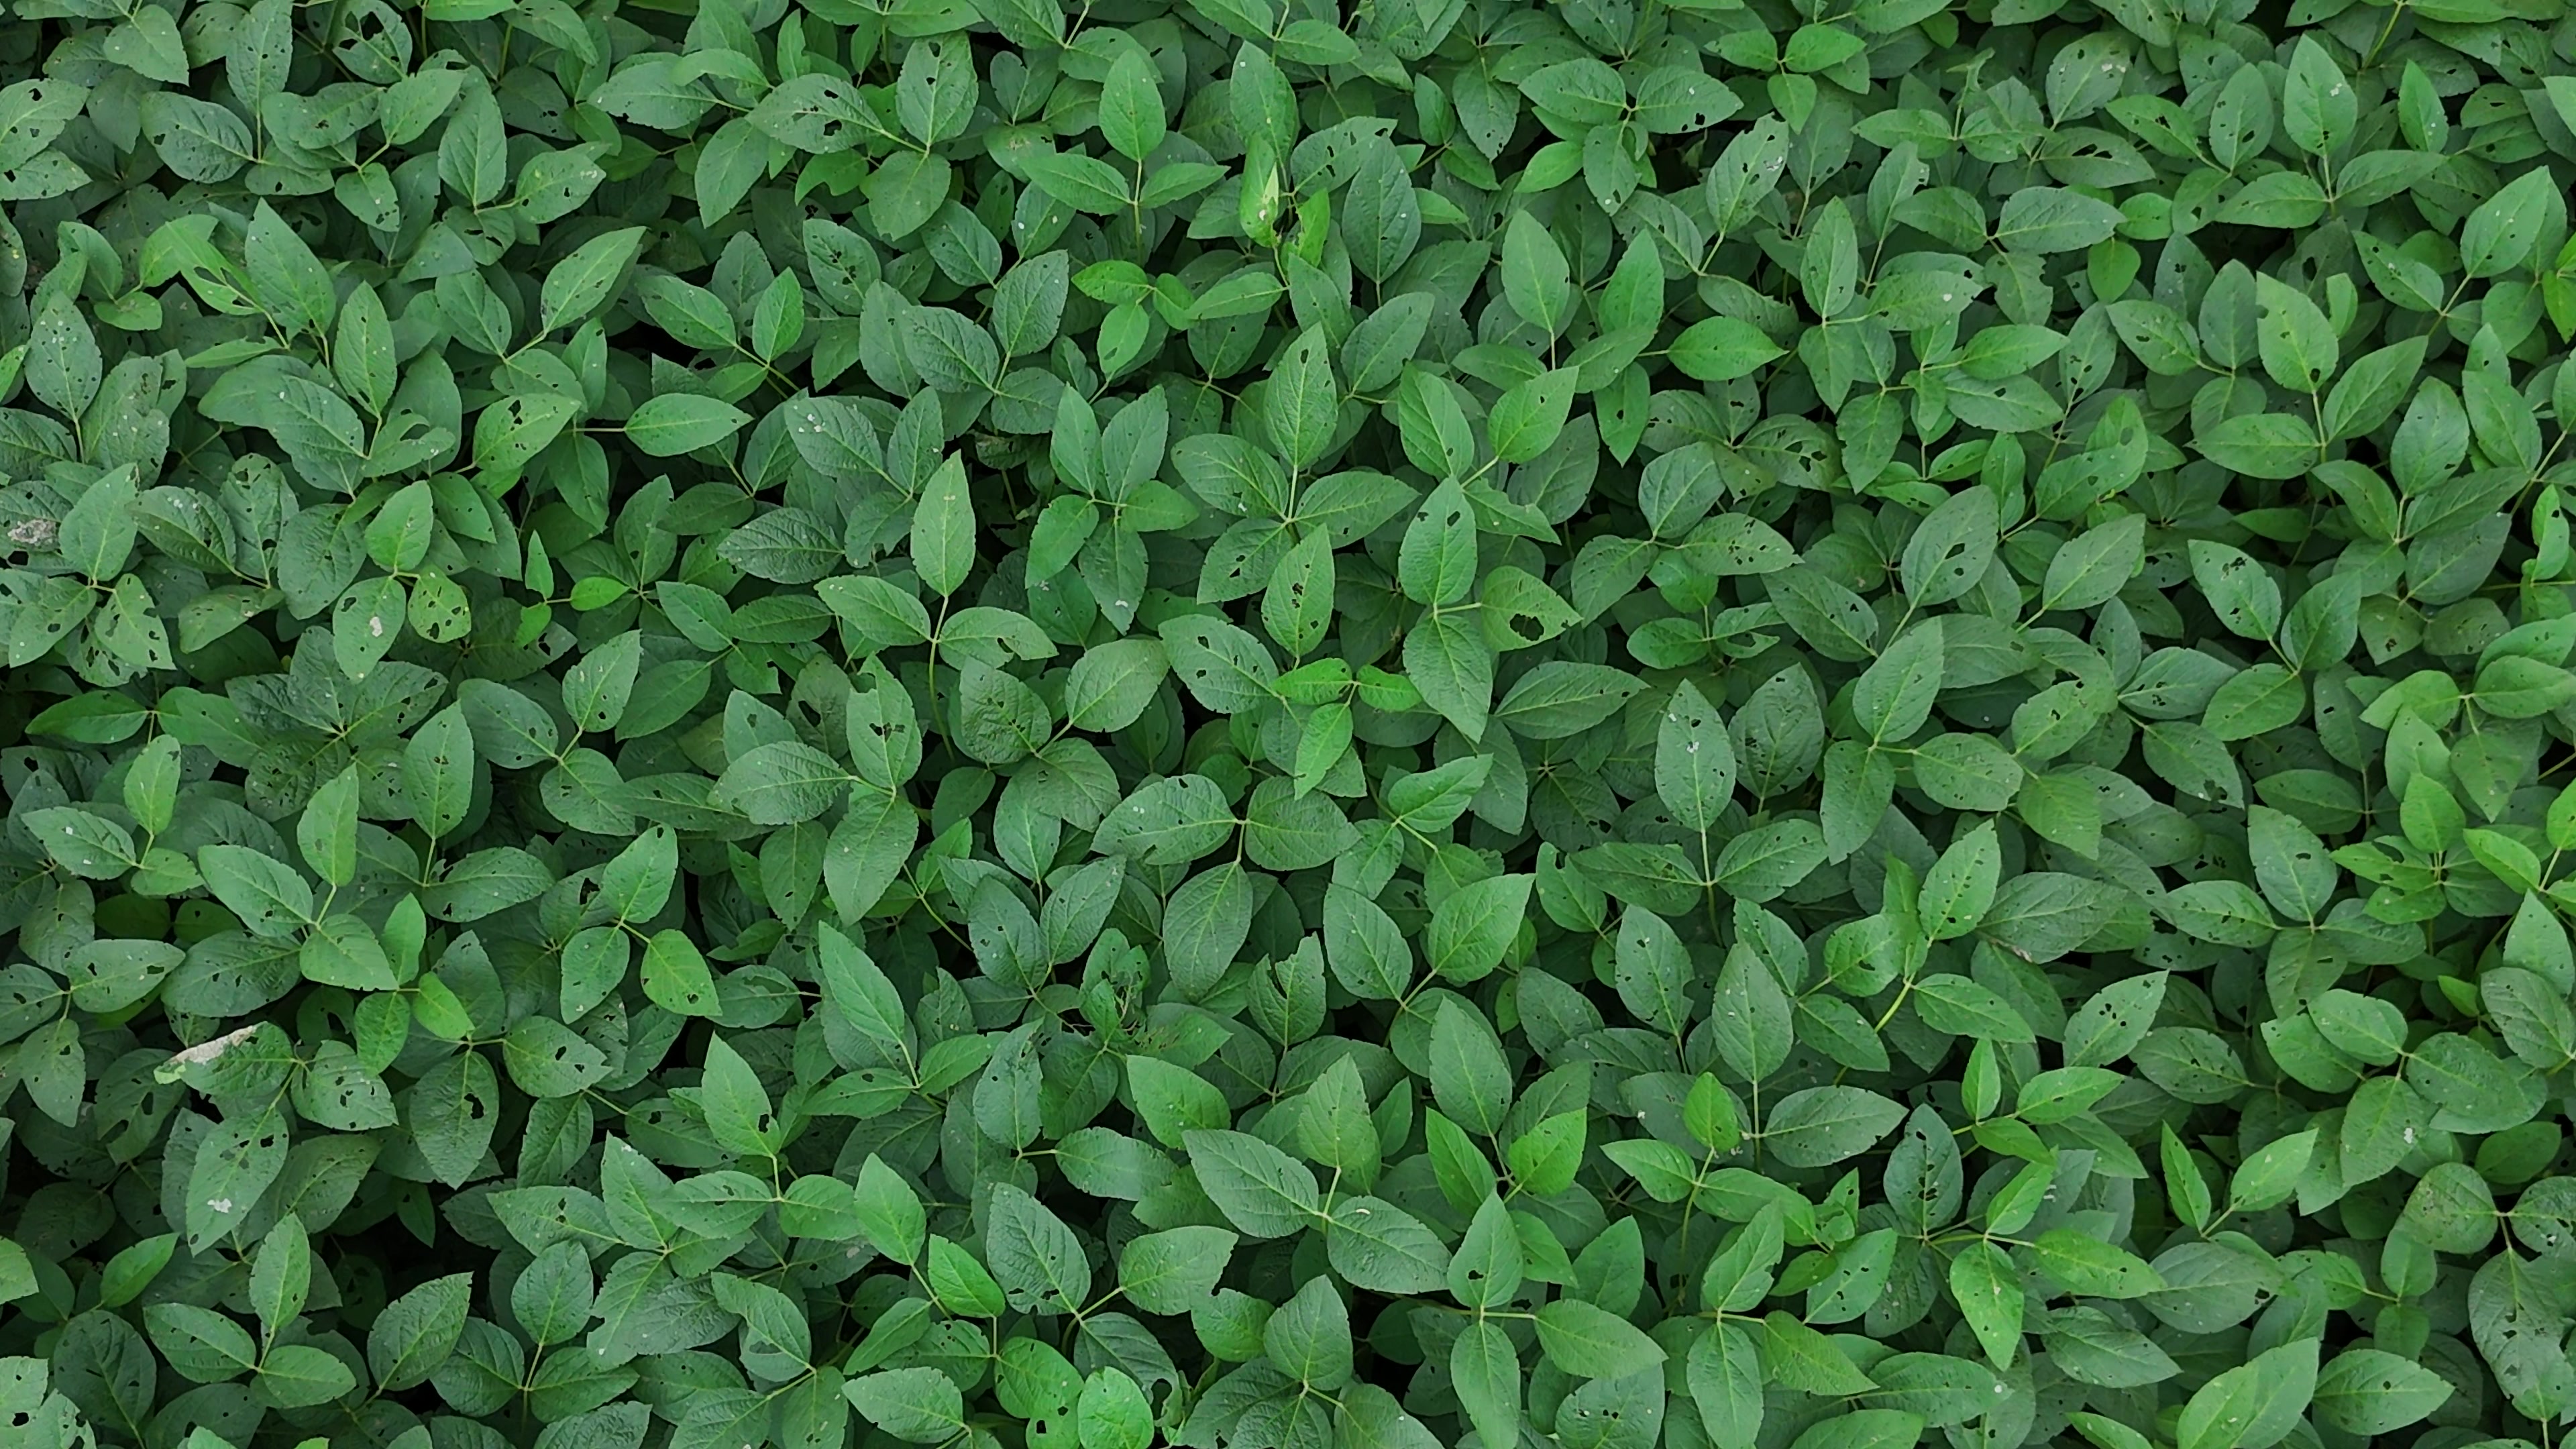
Label: Semilooper_Pest